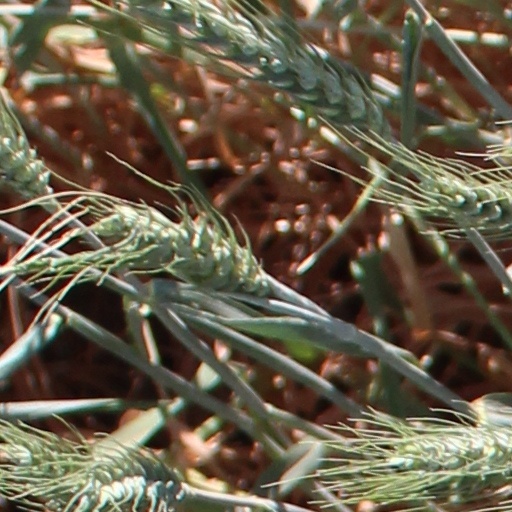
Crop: wheat